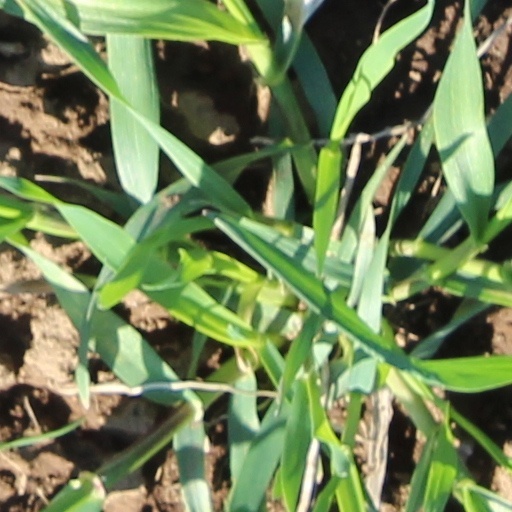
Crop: wheat